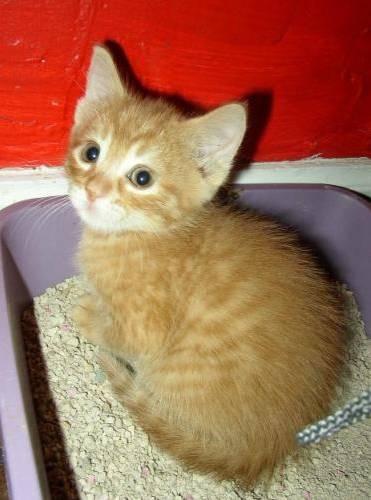
cat